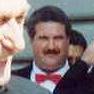
Age: 58